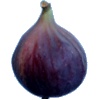
Label: Fig 1